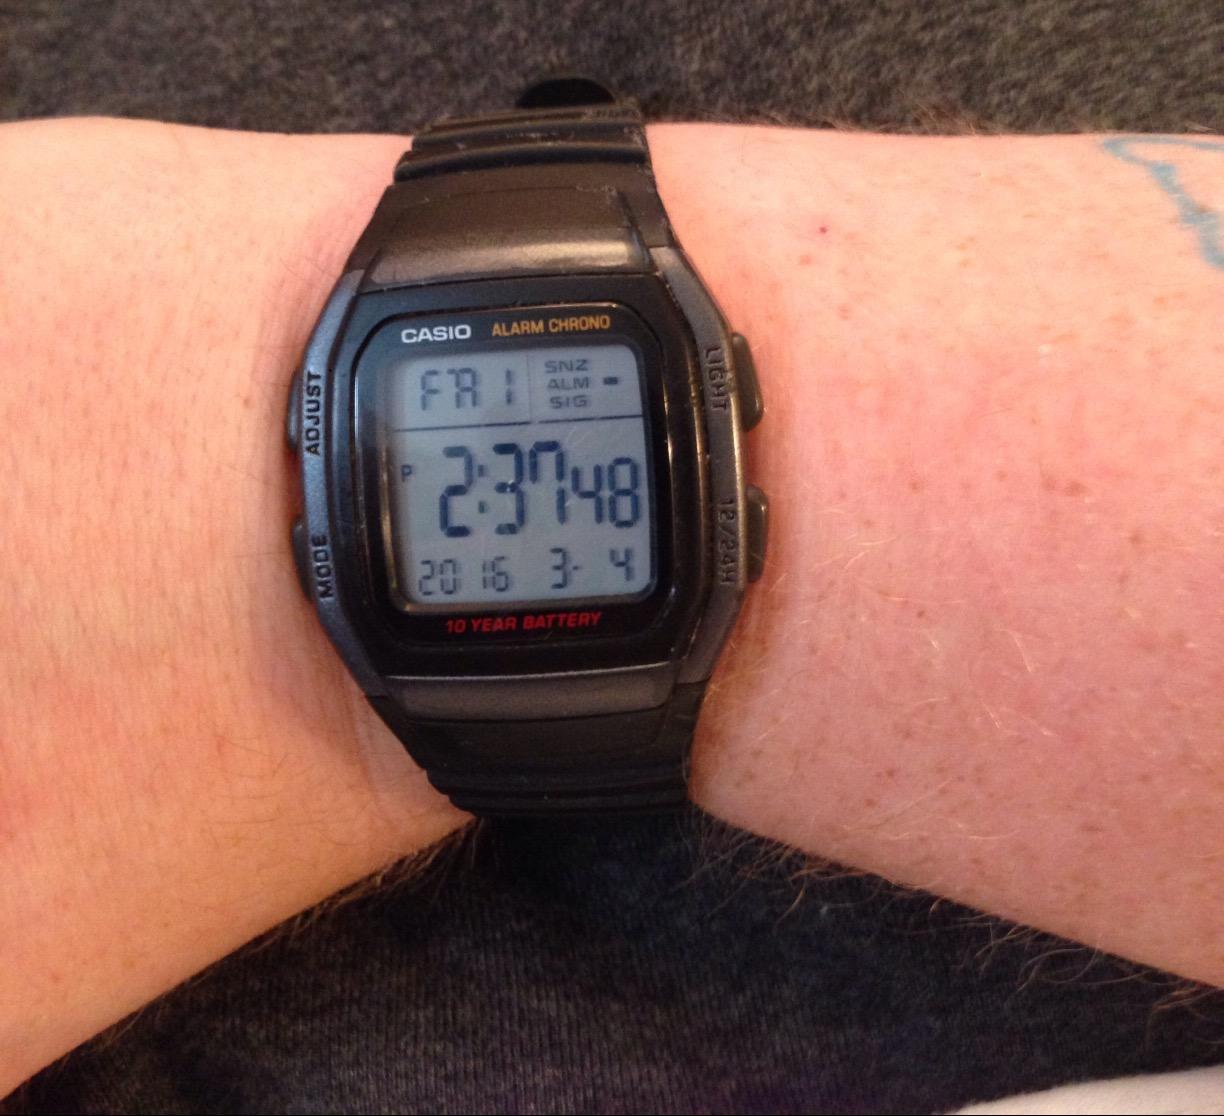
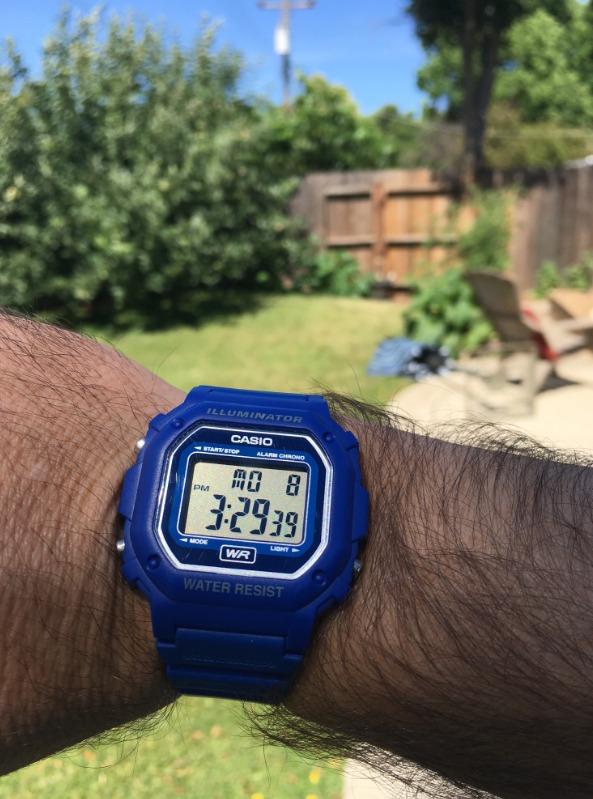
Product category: accessories_watch
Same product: no